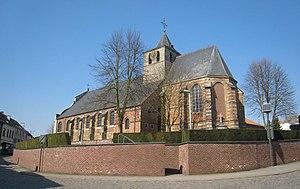
Cette page regroupe l'ensemble des monuments classés de la ville de Gooik.